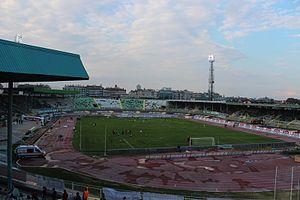
Le stade Konya Atatürk est un stade de football situé dans la ville de Konya en Turquie. Il est ouvert en 1950 à Konya. Bien qu'étant principalement affecté au football, il possède diverses utilisations. Il porte le nom de Mustafa Kemal Atatürk, fondateur de la république de Turquie.